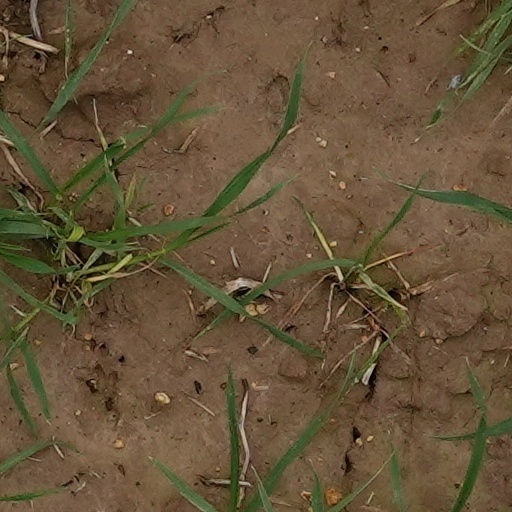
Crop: wheat